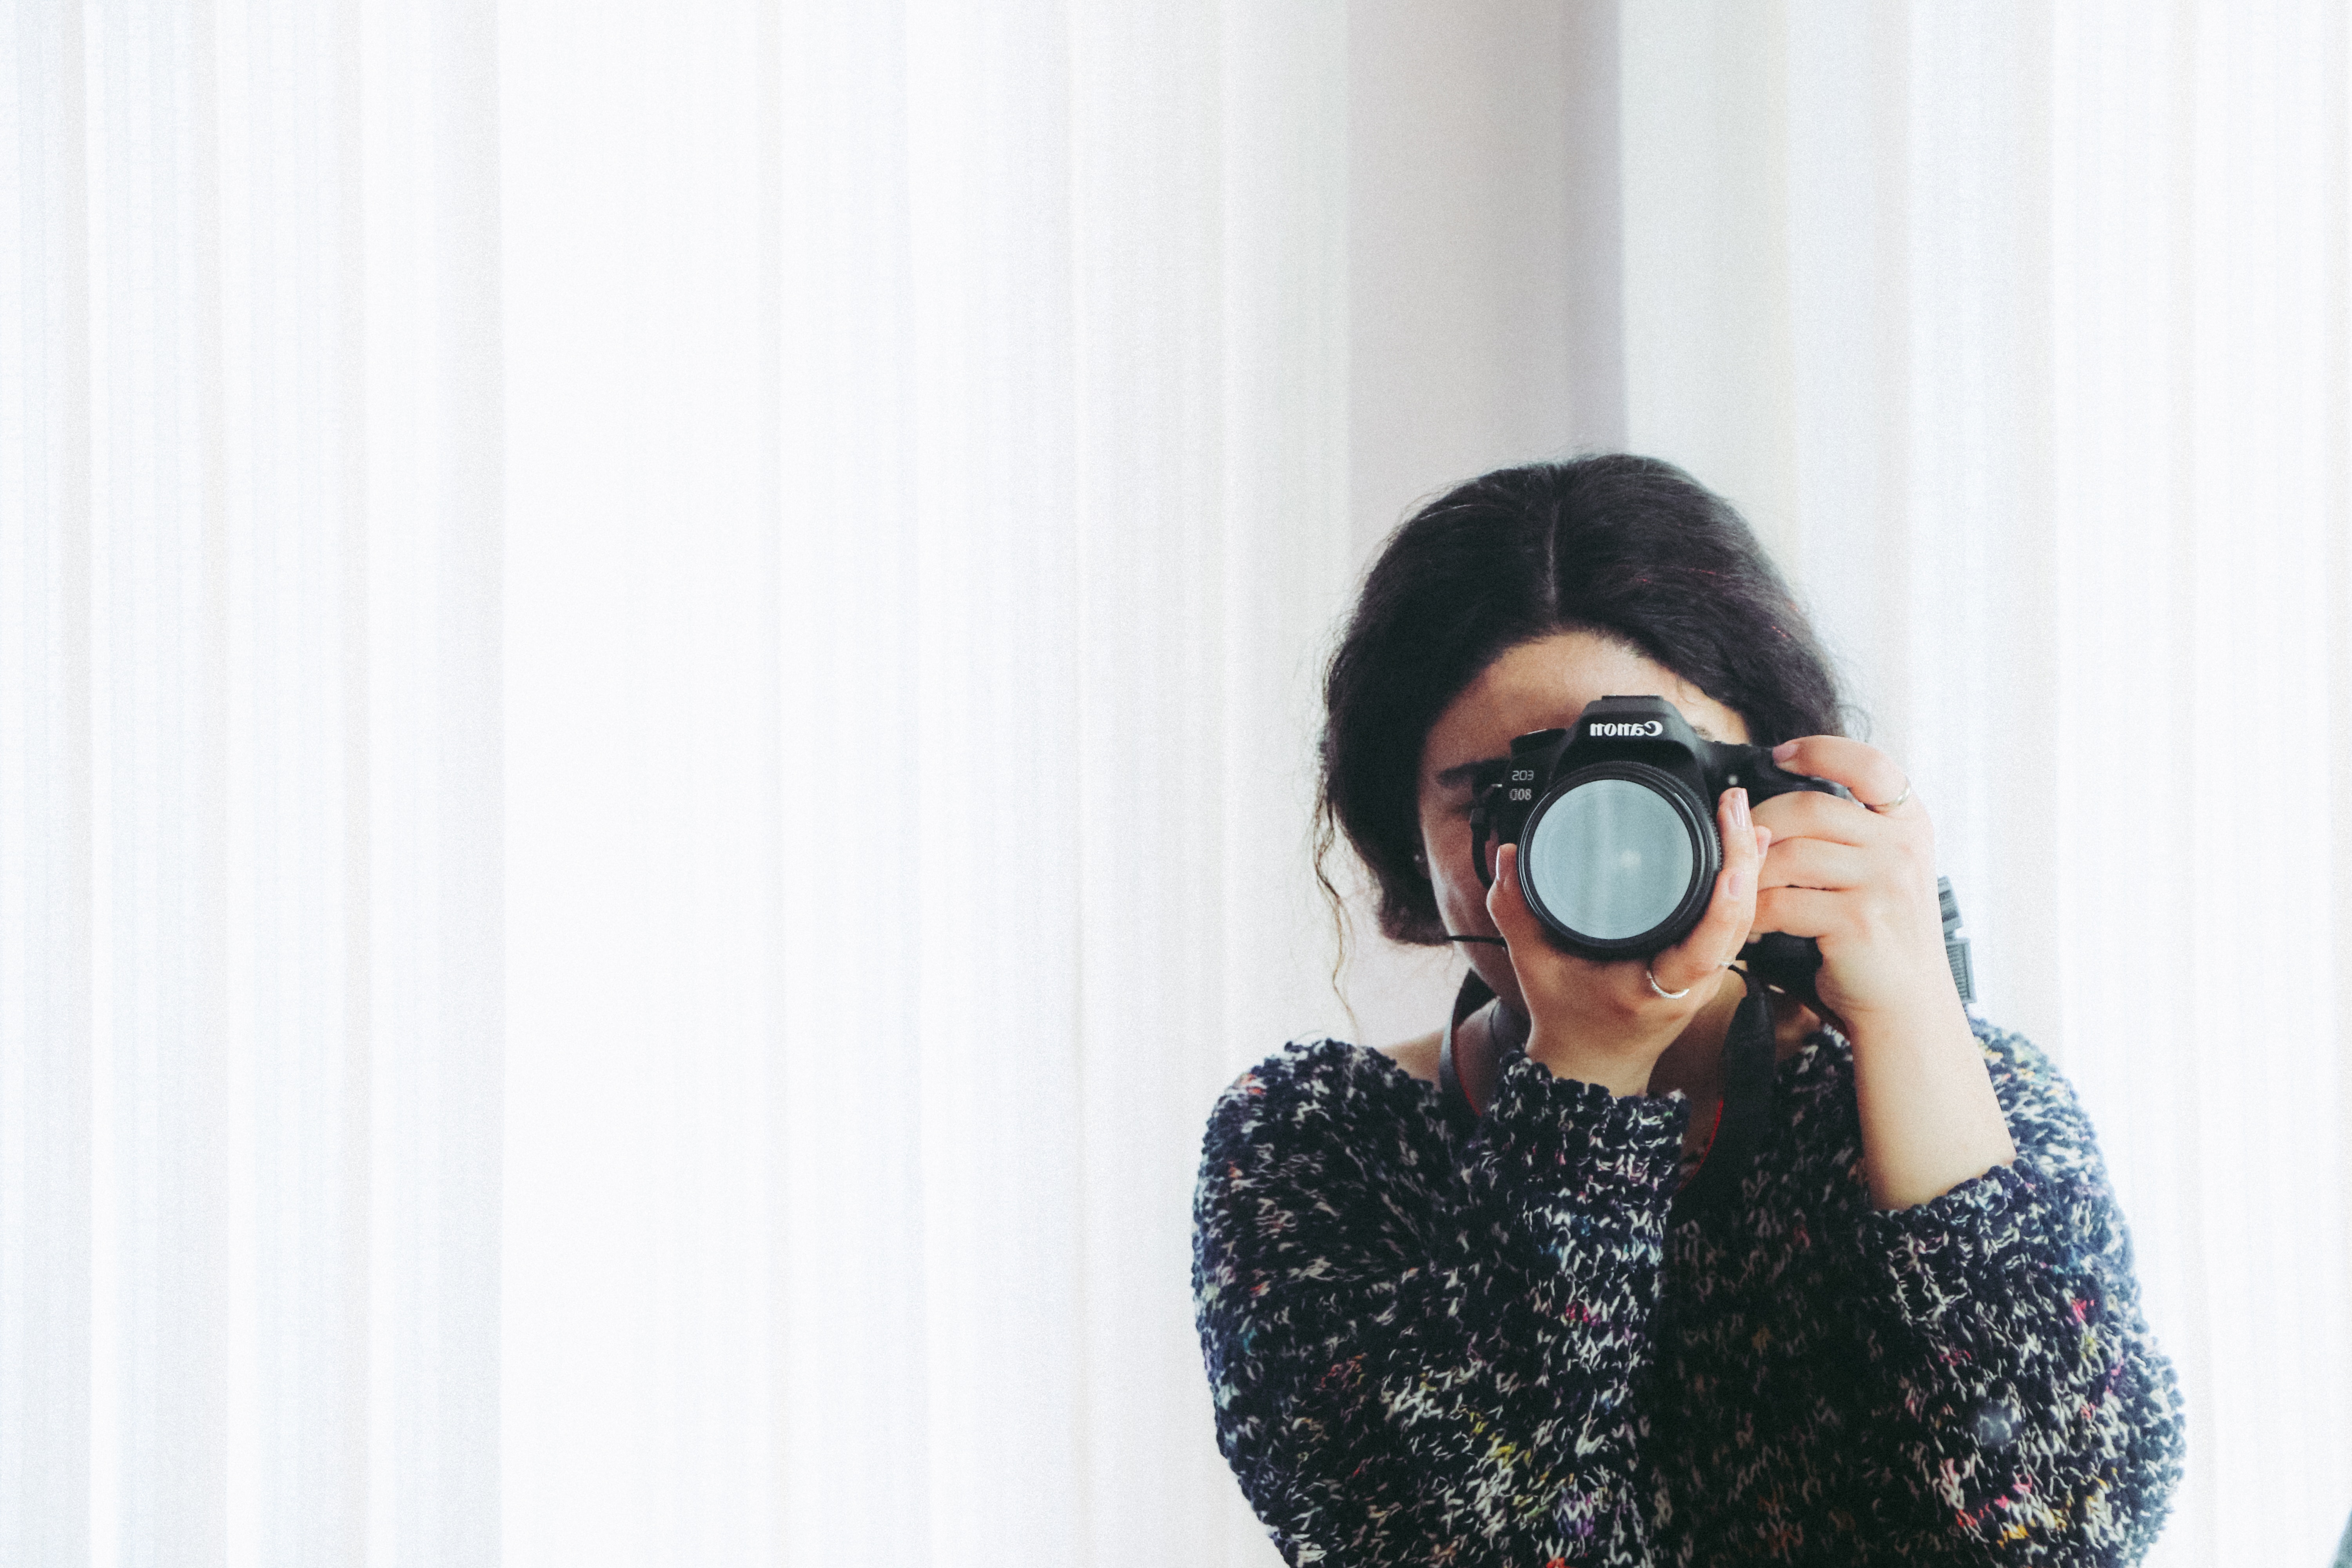
eyewear, glasses, cool, photography, cameras optics, sunglasses, selfie, black hair, camera accessory